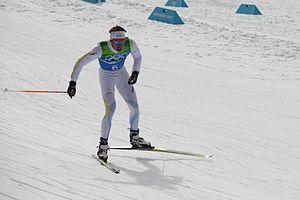
Marcus Hellner, né le 25 novembre 1985 à Lerdala, est un fondeur suédois qui a commencé sa carrière en 2003. Il est l'un des meilleurs fondeurs suédois de l'histoire. Il a remporté deux titres olympiques en 2010 et un troisième en 2014 ainsi que sept médailles aux Championnats du monde dont un titre en sprint en 2011 devant Petter Northug. En Coupe du monde, il compte 16 podiums dont deux victoires individuelles et une victoire collective. Par ailleurs, il a été second du Tour de ski en 2012 derrière Dario Cologna. Lors de l'édition 2013, il remporte la dernière étape et se classe 5ᵉ au général.